Question: Please indicate a possible affordance area of the hot dog that can be used for eating
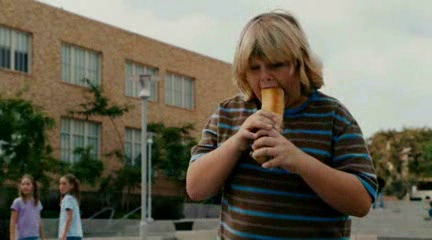
Answer: [254.5, 87, 284.5, 165]